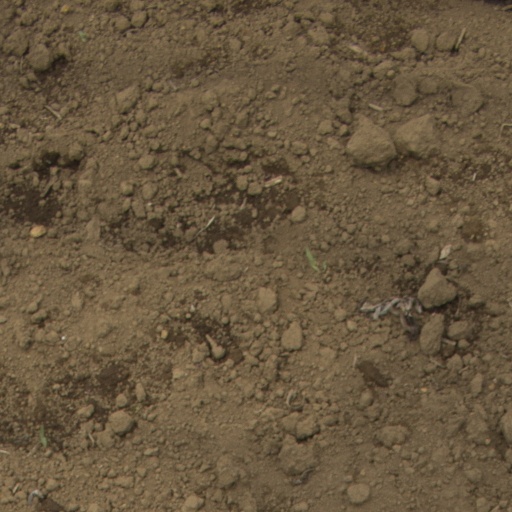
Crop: Jerusalem artichoke